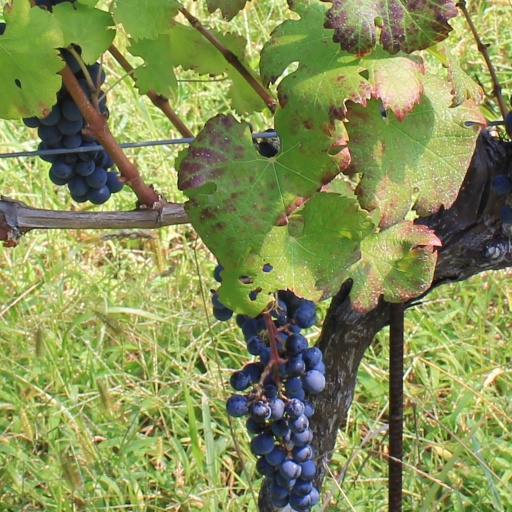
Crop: grape